Ania Rusowicz

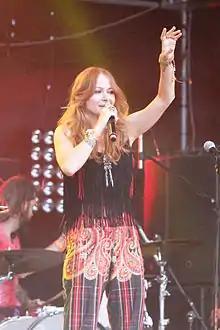
Ania Rusowicz performing at the 2015 Woodstock Festival Poland

In the following years, Rusowicz reached for the repertoire of other performers several times, especially from the 1960s and 1970s, at Przystanek Woodstock and the Jon Lord Memorial. A collection of such recordings, from the repertoire of Led Zeppelin, Jefferson Airplane and Deep Purple were featured on the live album released in December 2015 entitled. Flower Power, which is a recording of the performance at the 2015 Woodstock Festival Poland. In the same year, she was a juror in the TVN talent show "Aplauz, applauz!" On 9 December 2016, Rusowicz released her third solo studio album entitled "Retronarodzenie". In 2019, in a duet with Sławek Uniatowski, she recorded a new version of the hit "Search for me" for the soundtrack to Kordian Piwowarski's film Miszmasz, or kogel-mogel 3. On 25 October, she released her fourth solo studio album "Przebudzenie".